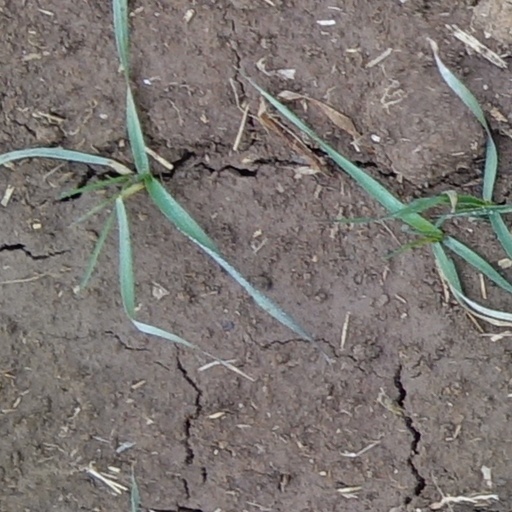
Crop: wheat